Sierpc

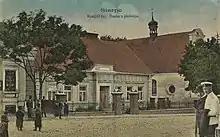
Holy Spirit church and rectory in the early 20th century

In the 10th century Sierpc was a stronghold of early Piast-ruled Poland. According to tradition, a church was built in 1003. The oldest known mention of Sierpc comes from 1155. In 1322 Sierpc received town rights. The town then was a property of Płock bishops. Its name is of Polish origin, and comes either from the word "sierp" ("sickle") and the name of the Sierpienica river, or from the old Polish given names Wszepraw/Siepraw or Sierpek. In 1509 Polish King Sigismund I the Old granted the local cloth manufacturers a "protective make", placed on a lead seal on a cloth base, this privilege was given to the most significant towns. Administratively it was located in the Płock Voivodeship in the Greater Poland Province. In the 17th century, there was a sizeable Scottish community in Sierpc.